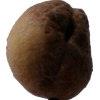
Label: peach